Too Hot to Handle season 2

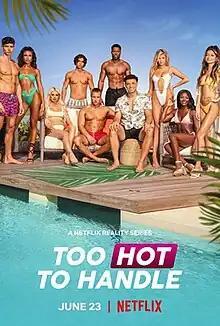
Promotional poster

The second season of "Too Hot to Handle" premiered on June 23, 2021, and concluded on June 30, 2021. The season was ordered by Netflix in January 2021, with filming underway concurrently amid the COVID-19 pandemic on the Turks and Caicos Islands.